Mauricio Vila Dosal

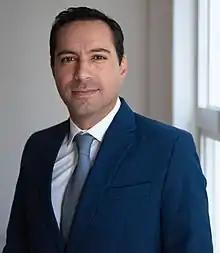
Mauricio Vila in 2022

Mauricio Vila Dosal (born March 30, 1980, in Merida, México) is a Mexican politician who served as Governor of Yucatán from 2018 to 2024. Prior to this, he was the Mayor of Mérida.